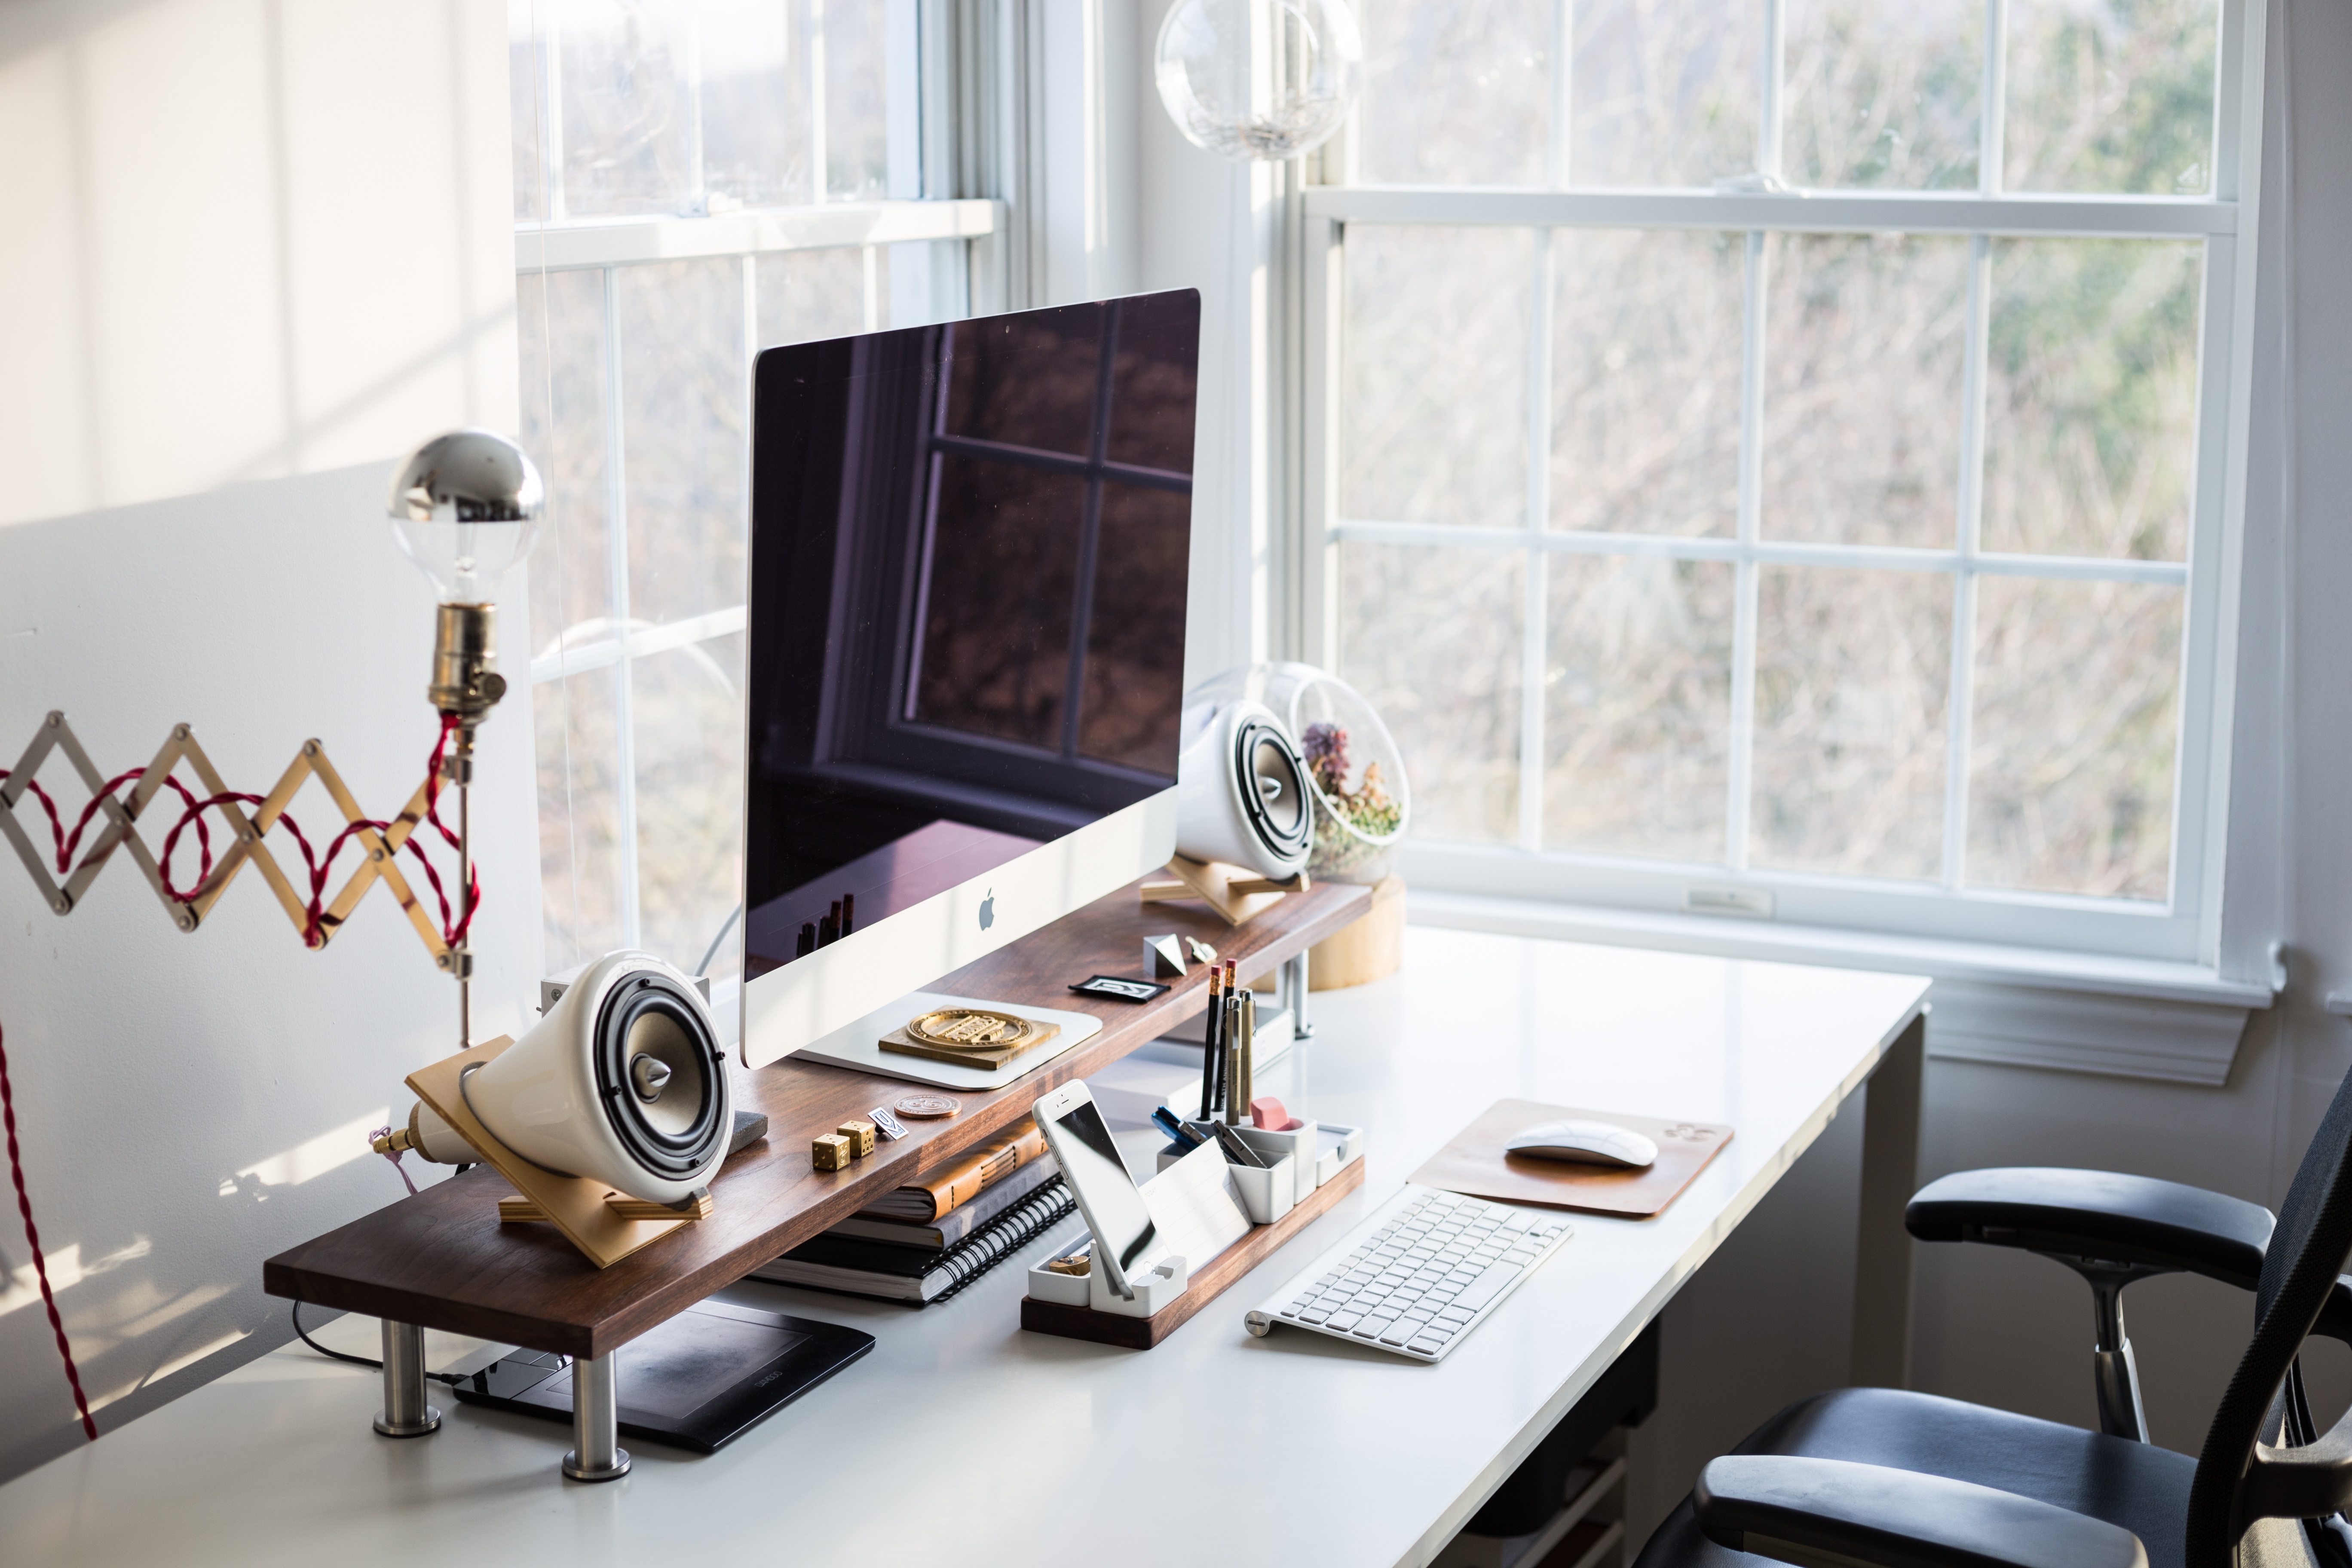
floor, home, cottage, office, living room, furniture, room, interior design, design, dining room